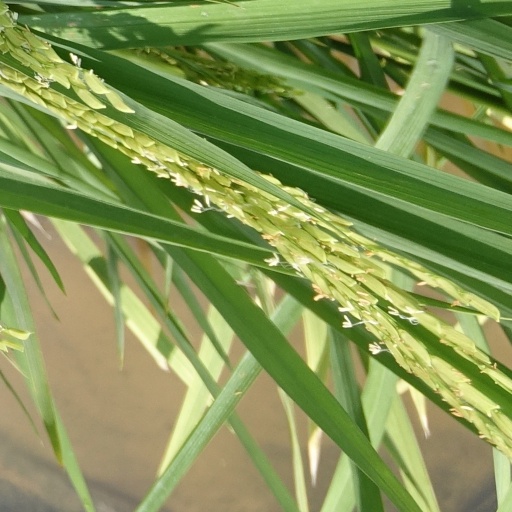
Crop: rice